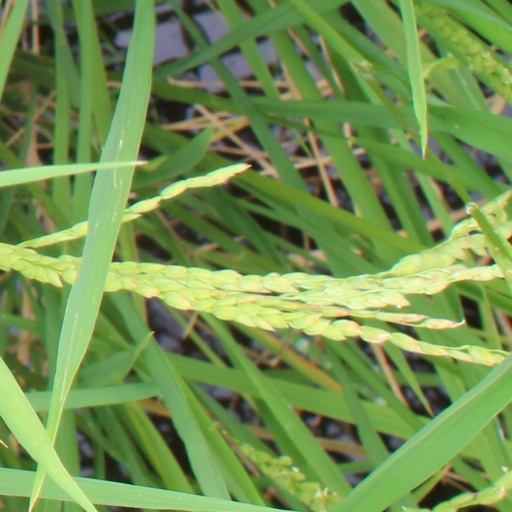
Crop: rice